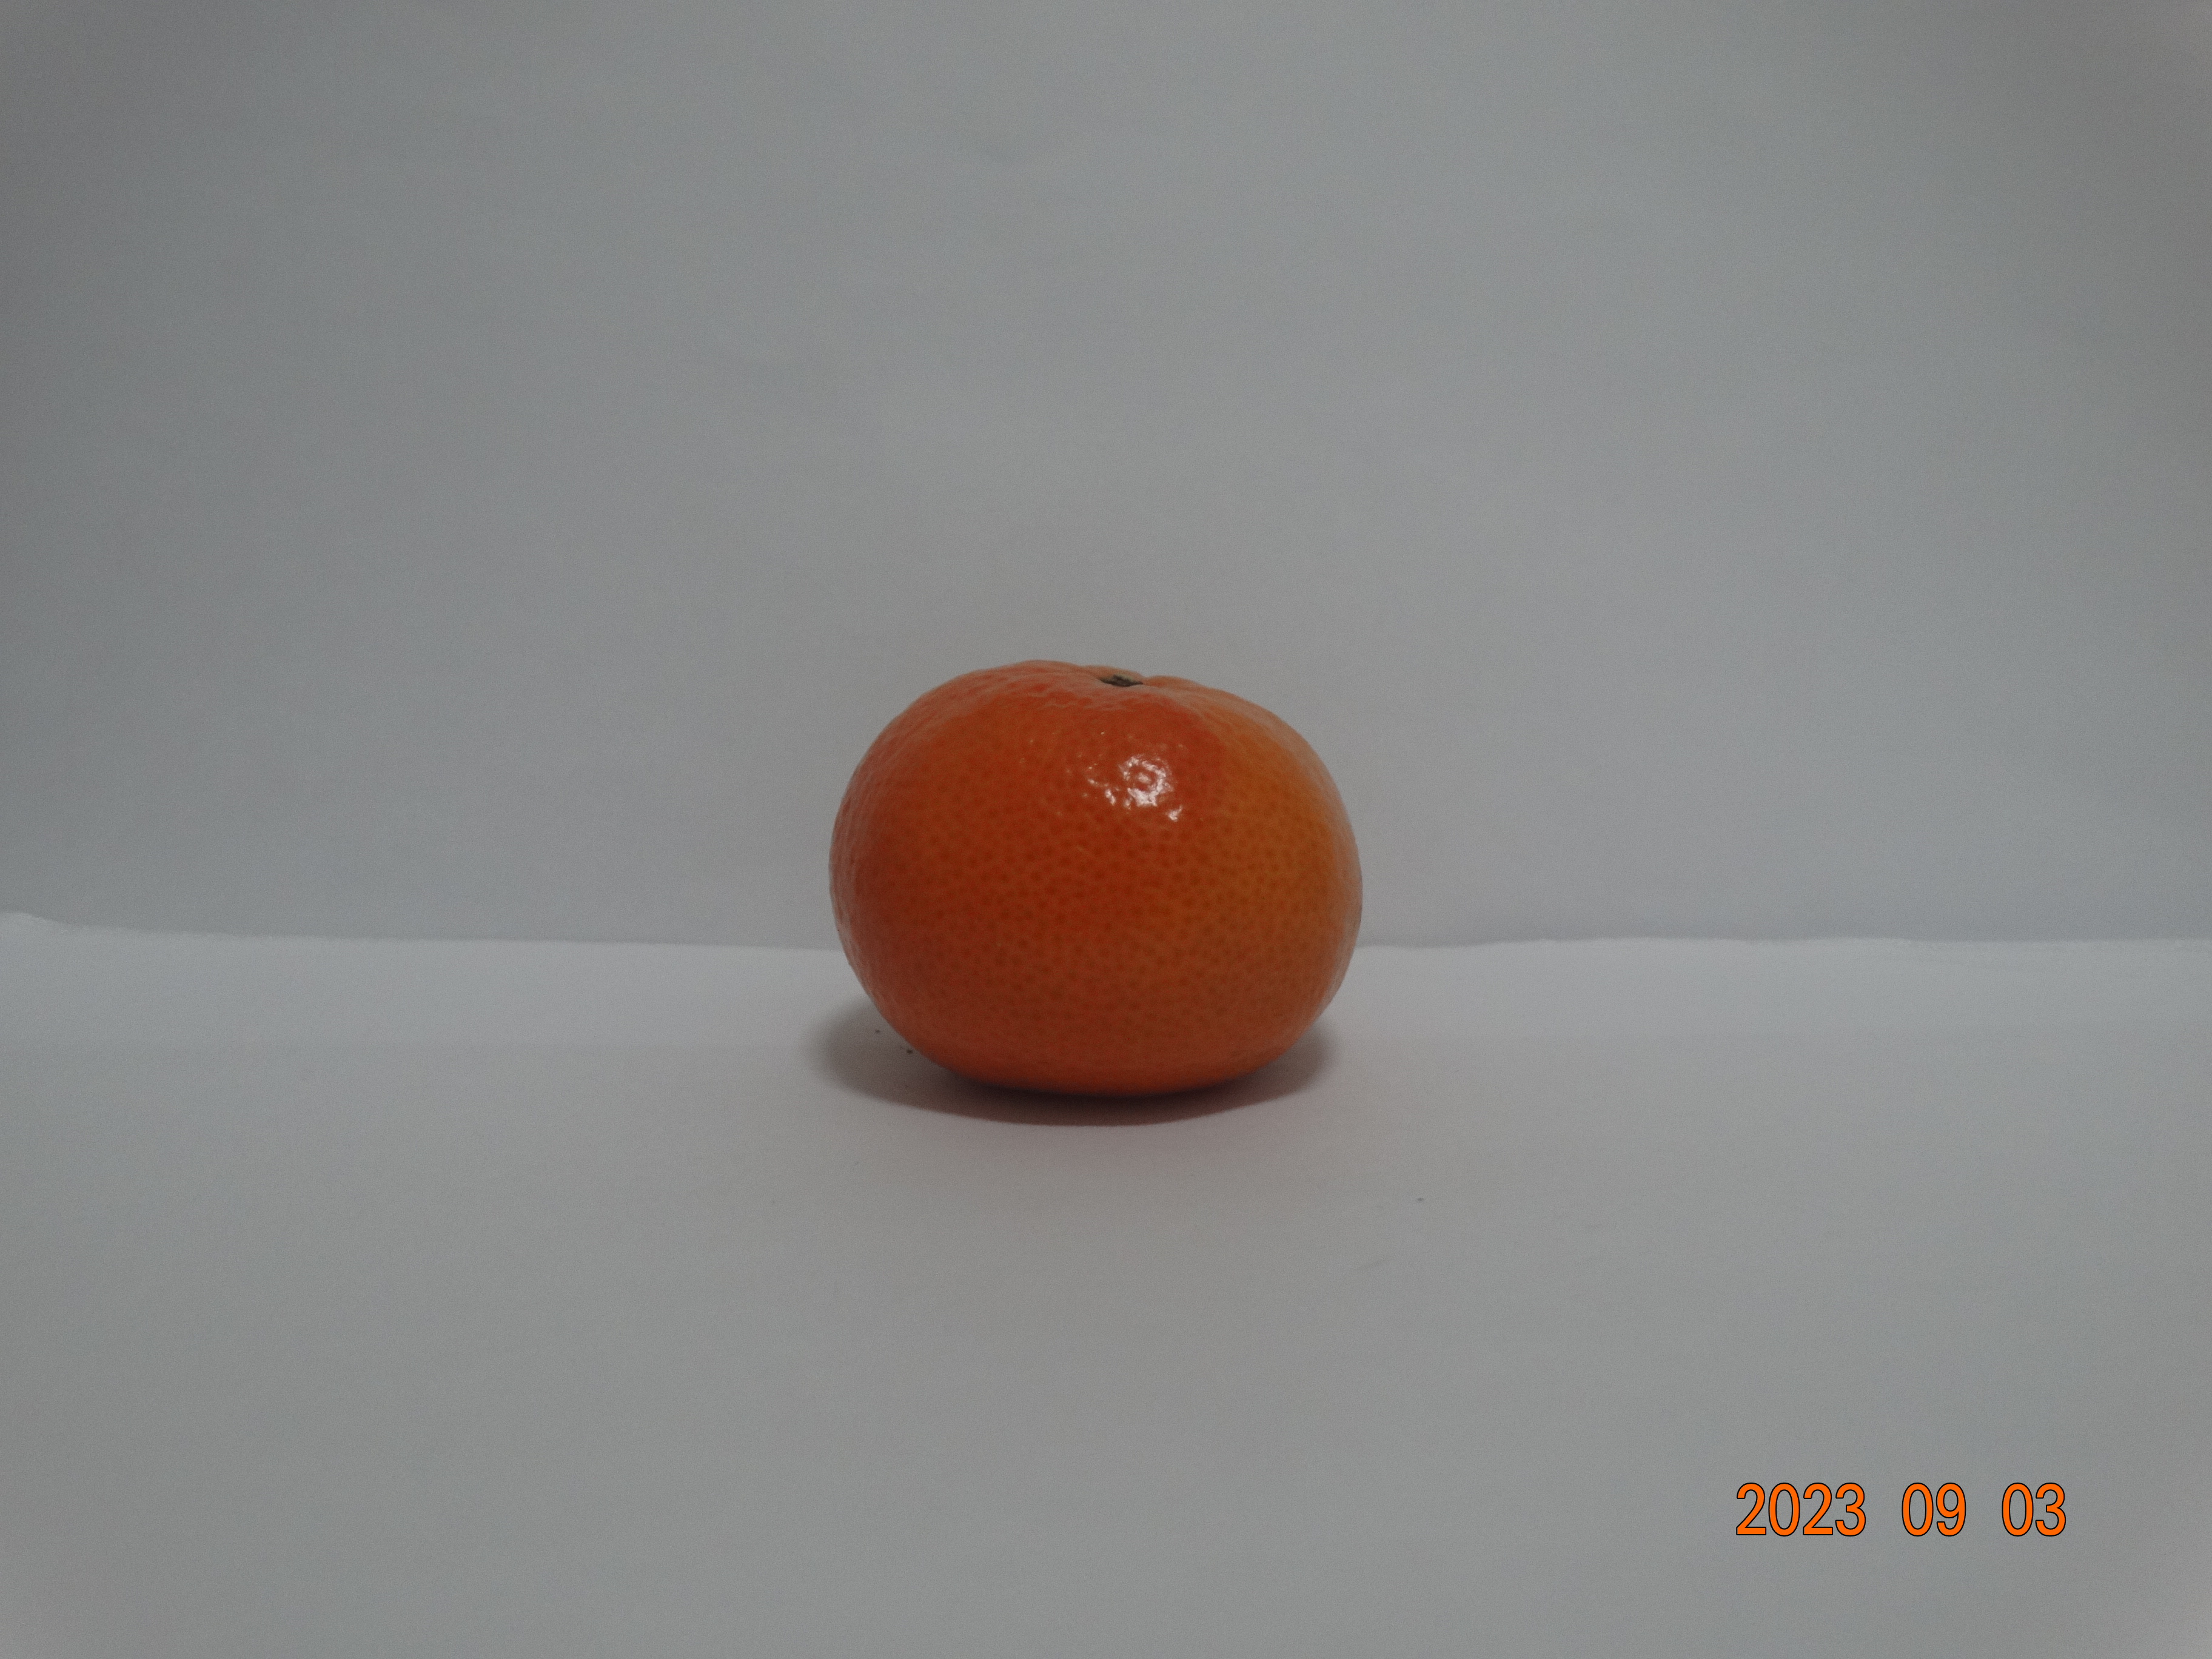
Citrus fruit variety: tangerine